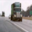
Label: truck